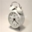
Label: clock